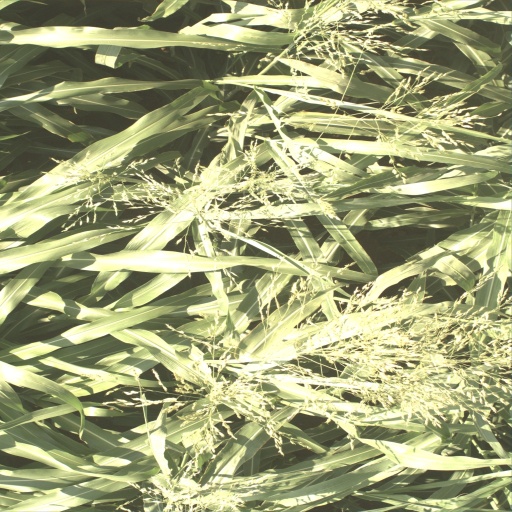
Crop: sorghum